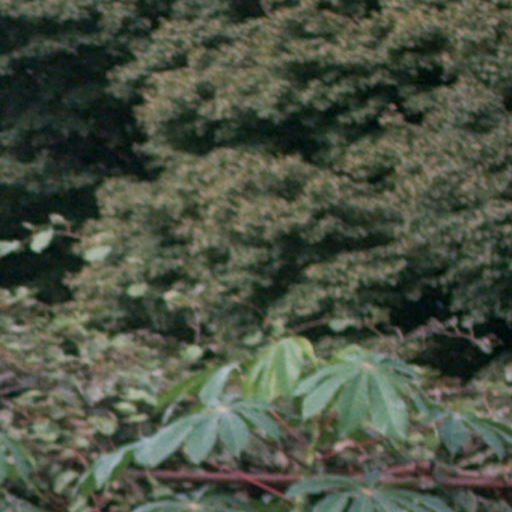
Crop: cassava